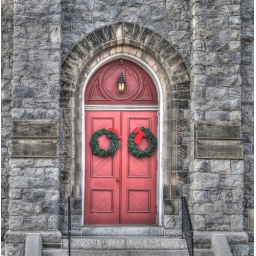
It seems like every church in Columbia, PA has a red door on it.